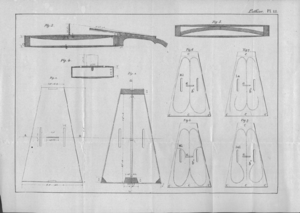
Félix Savart, né à Mézières le 30 juin 1791 et mort à Paris le 16 mars 1841, est un médecin chirurgien et physicien français. Il traduisit le Traité De Medica de Celse. Il jeta les bases de la physique moléculaire et ses écrits se trouvent réunis dans les Annales de physique et de chimie. Avec le physicien Jean-Baptiste Biot, il mesura le champ magnétique créé par un courant et formula la loi de Biot-Savart.
Le violon est un instrument de musique à cordes frottées. Constitué de 71 éléments de bois collés ou assemblés les uns aux autres, il possède quatre cordes accordées généralement à la quinte, que l'instrumentiste, appelé violoniste, frotte avec un archet ou pince avec l'index ou le pouce.